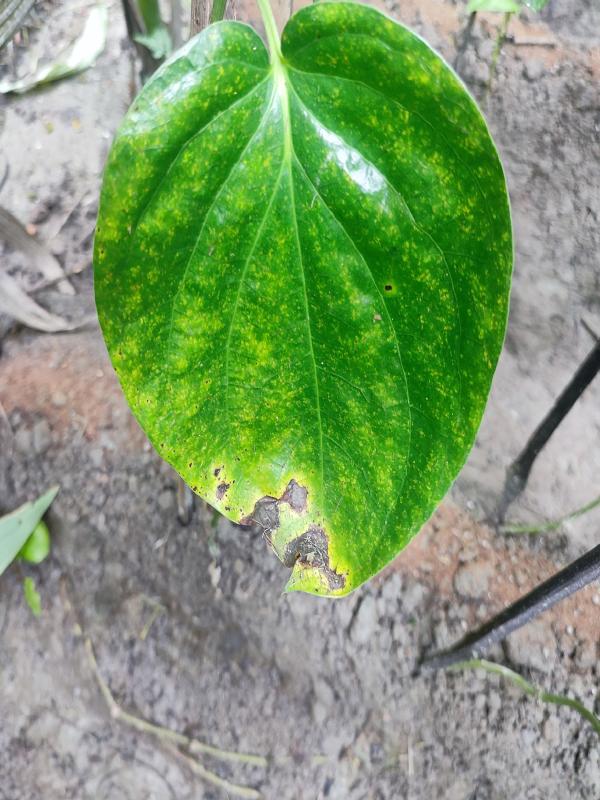
Label: Bacterial_Leaf_Disease